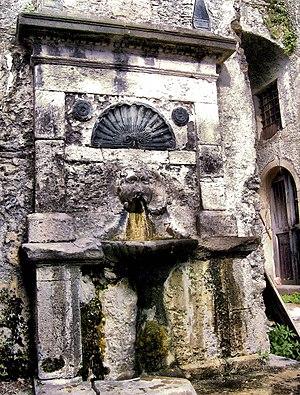
Campora San Giovanni est une frazione de la commune d'Amantea dans la province de Cosenza, à côté de la province de Catanzaro en Calabre.